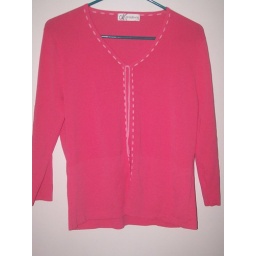
Wemans long sleeve pink shirt with light pink shoe lace pattern around neck